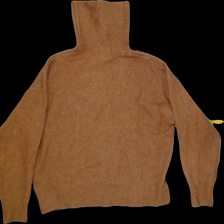
View: front
Type: Sweater
Category: Ladies
Brand: H&M
Colors: Brown
Material: 70%acrylic 30%nylone
Size: M
Trend: No trend
Stains: No
Price range: <50
Recommended usage: Export